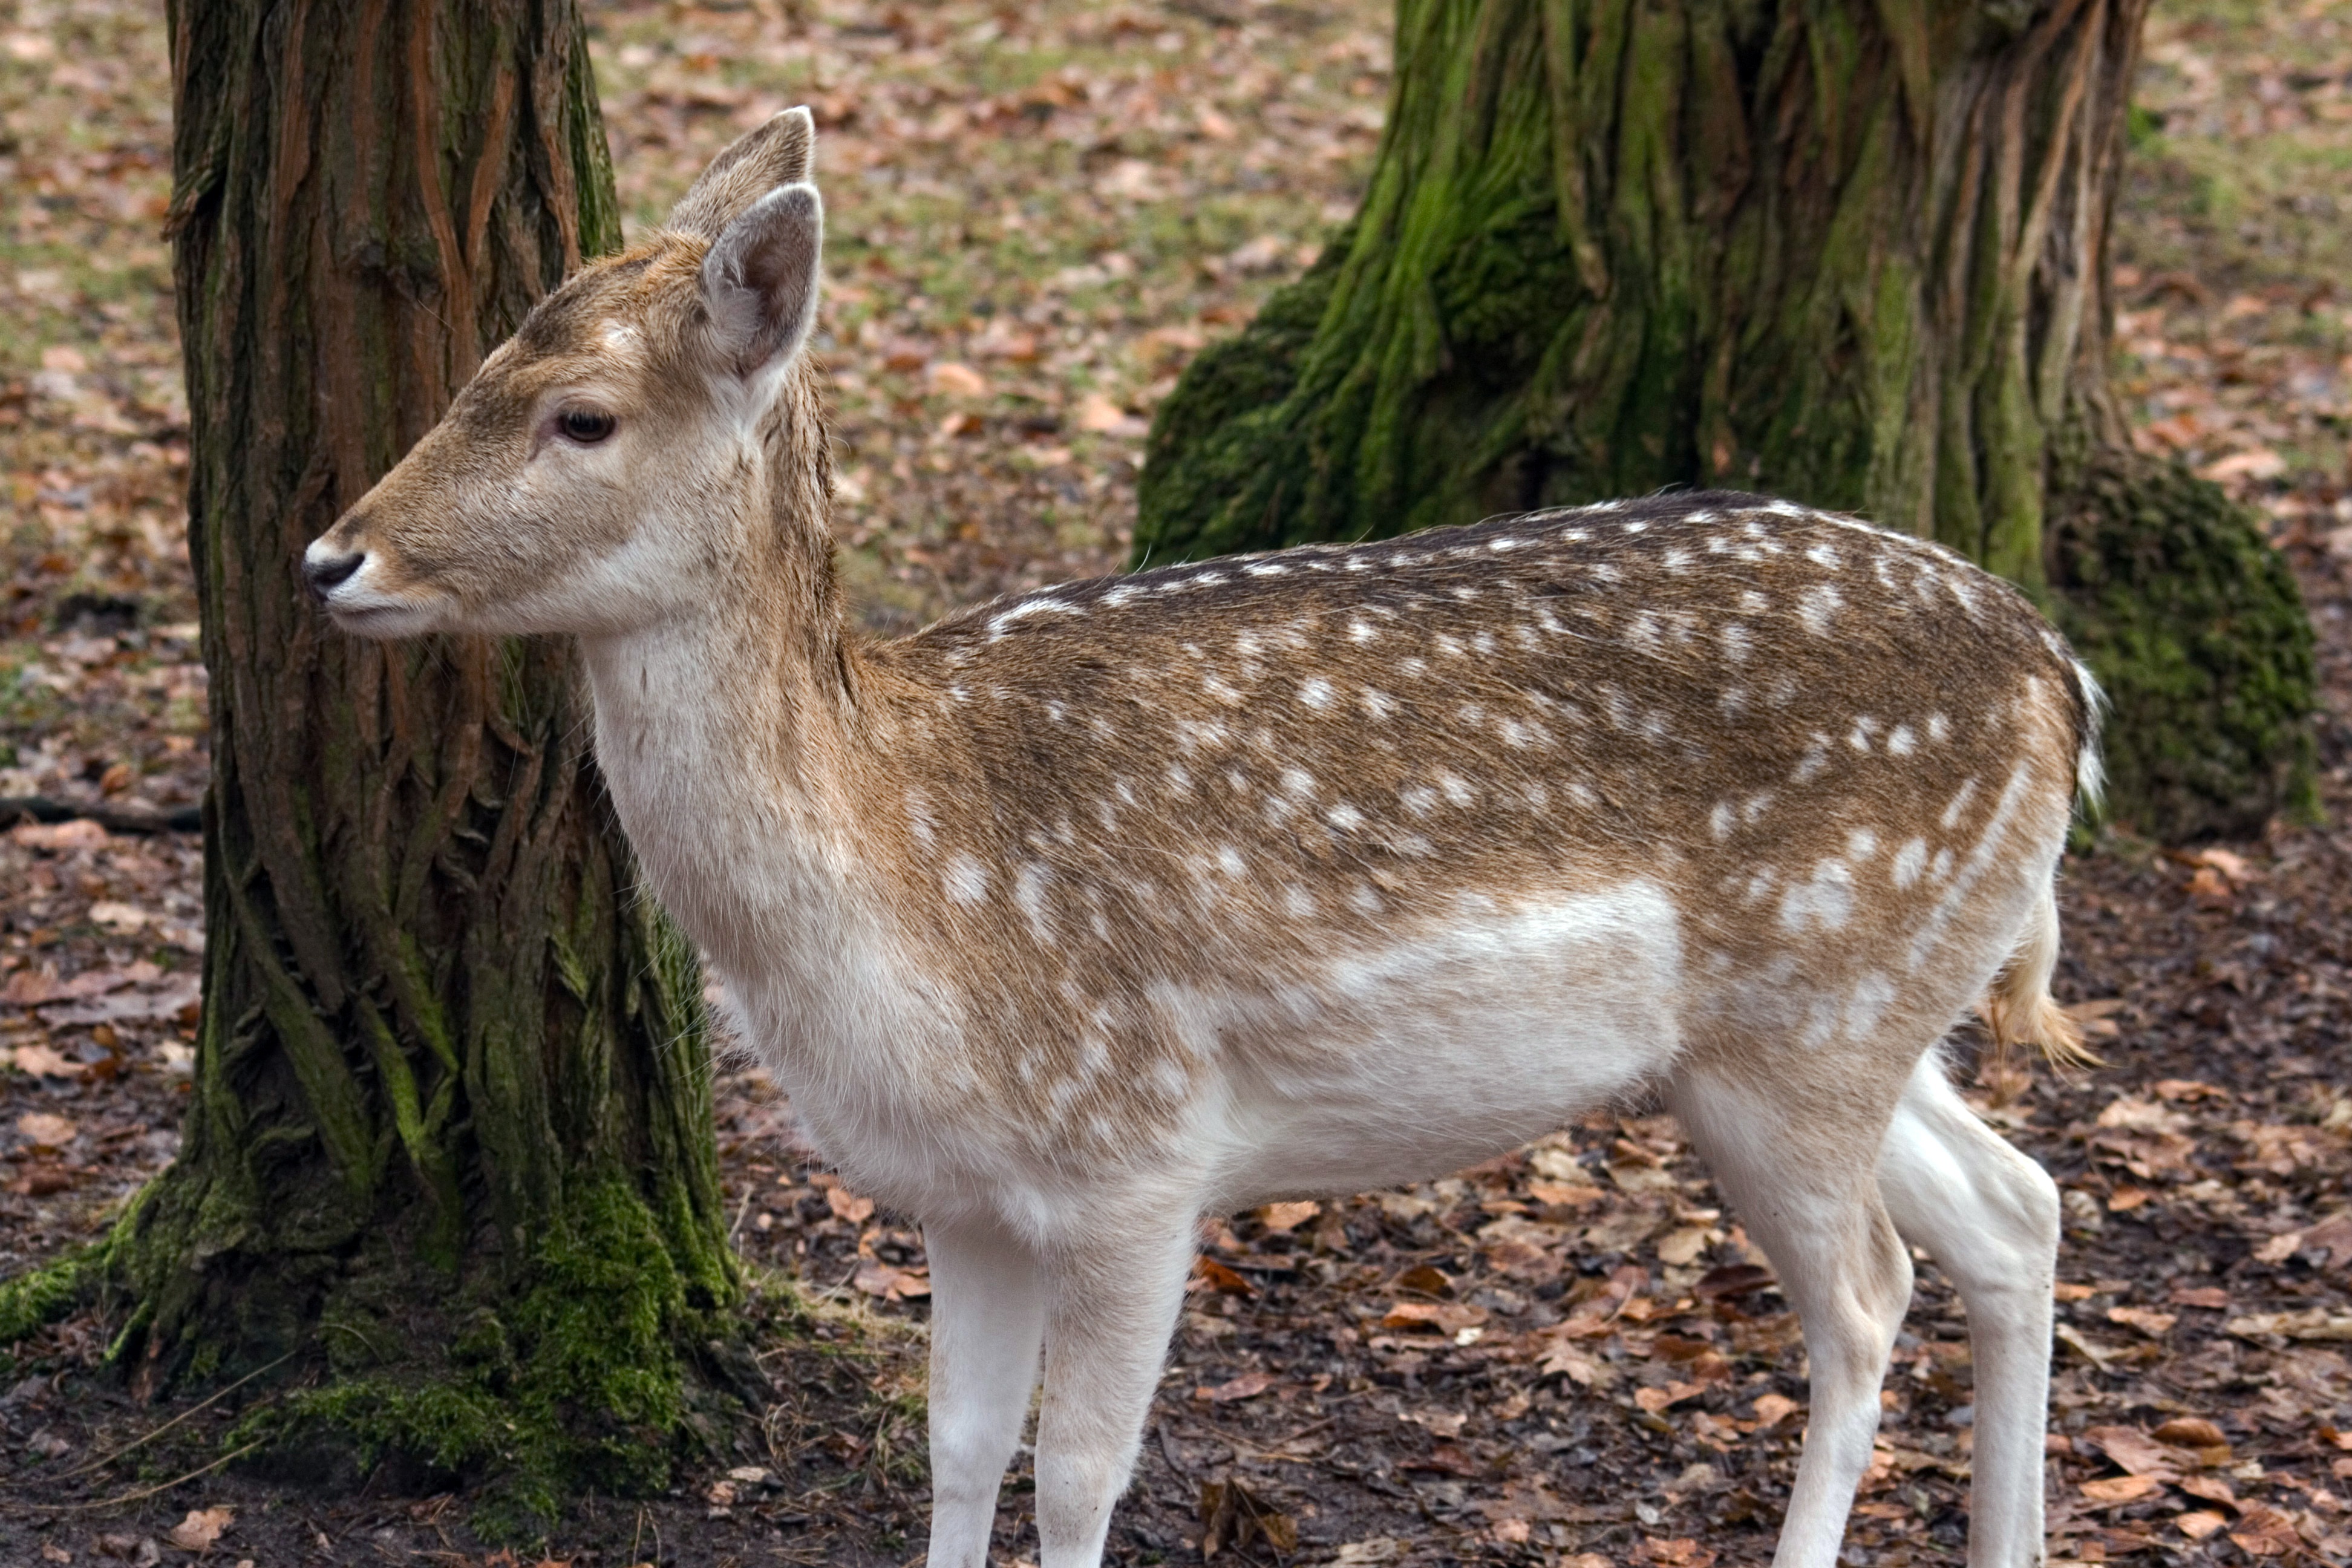
nature, forest, wildlife, deer, zoo, mammal, fauna, vertebrate, hirsch, fallow deer, white tailed deer, musk deer